Grimsby

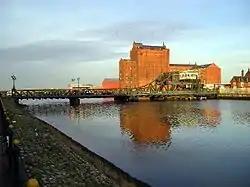
Corporation Bridge in foreground with Victoria Mill in background

Grimsby's bus services are provided by Stagecoach in Lincolnshire, which took over from "Grimsby-Cleethorpes Transport" (CGT) in 1993. This had been formed in 1957 by a merger of separate Grimsby and Cleethorpes transport undertakings. Stagecoach had all the buses resprayed to their standard livery to replace the colour scheme of orange and white introduced in 1987. GCT ran a mixture of crewed and one-person operated services, but in 1982 the job of the conductor was abolished.